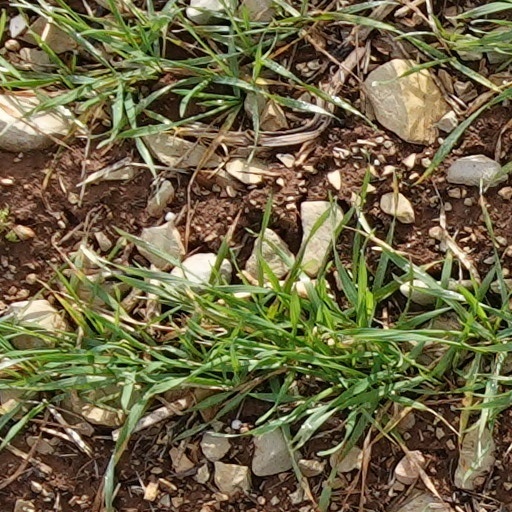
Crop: wheat